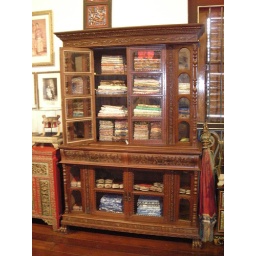
A cabinet showing different type of clothing in a Nyonya house in Penang,Malaysia.